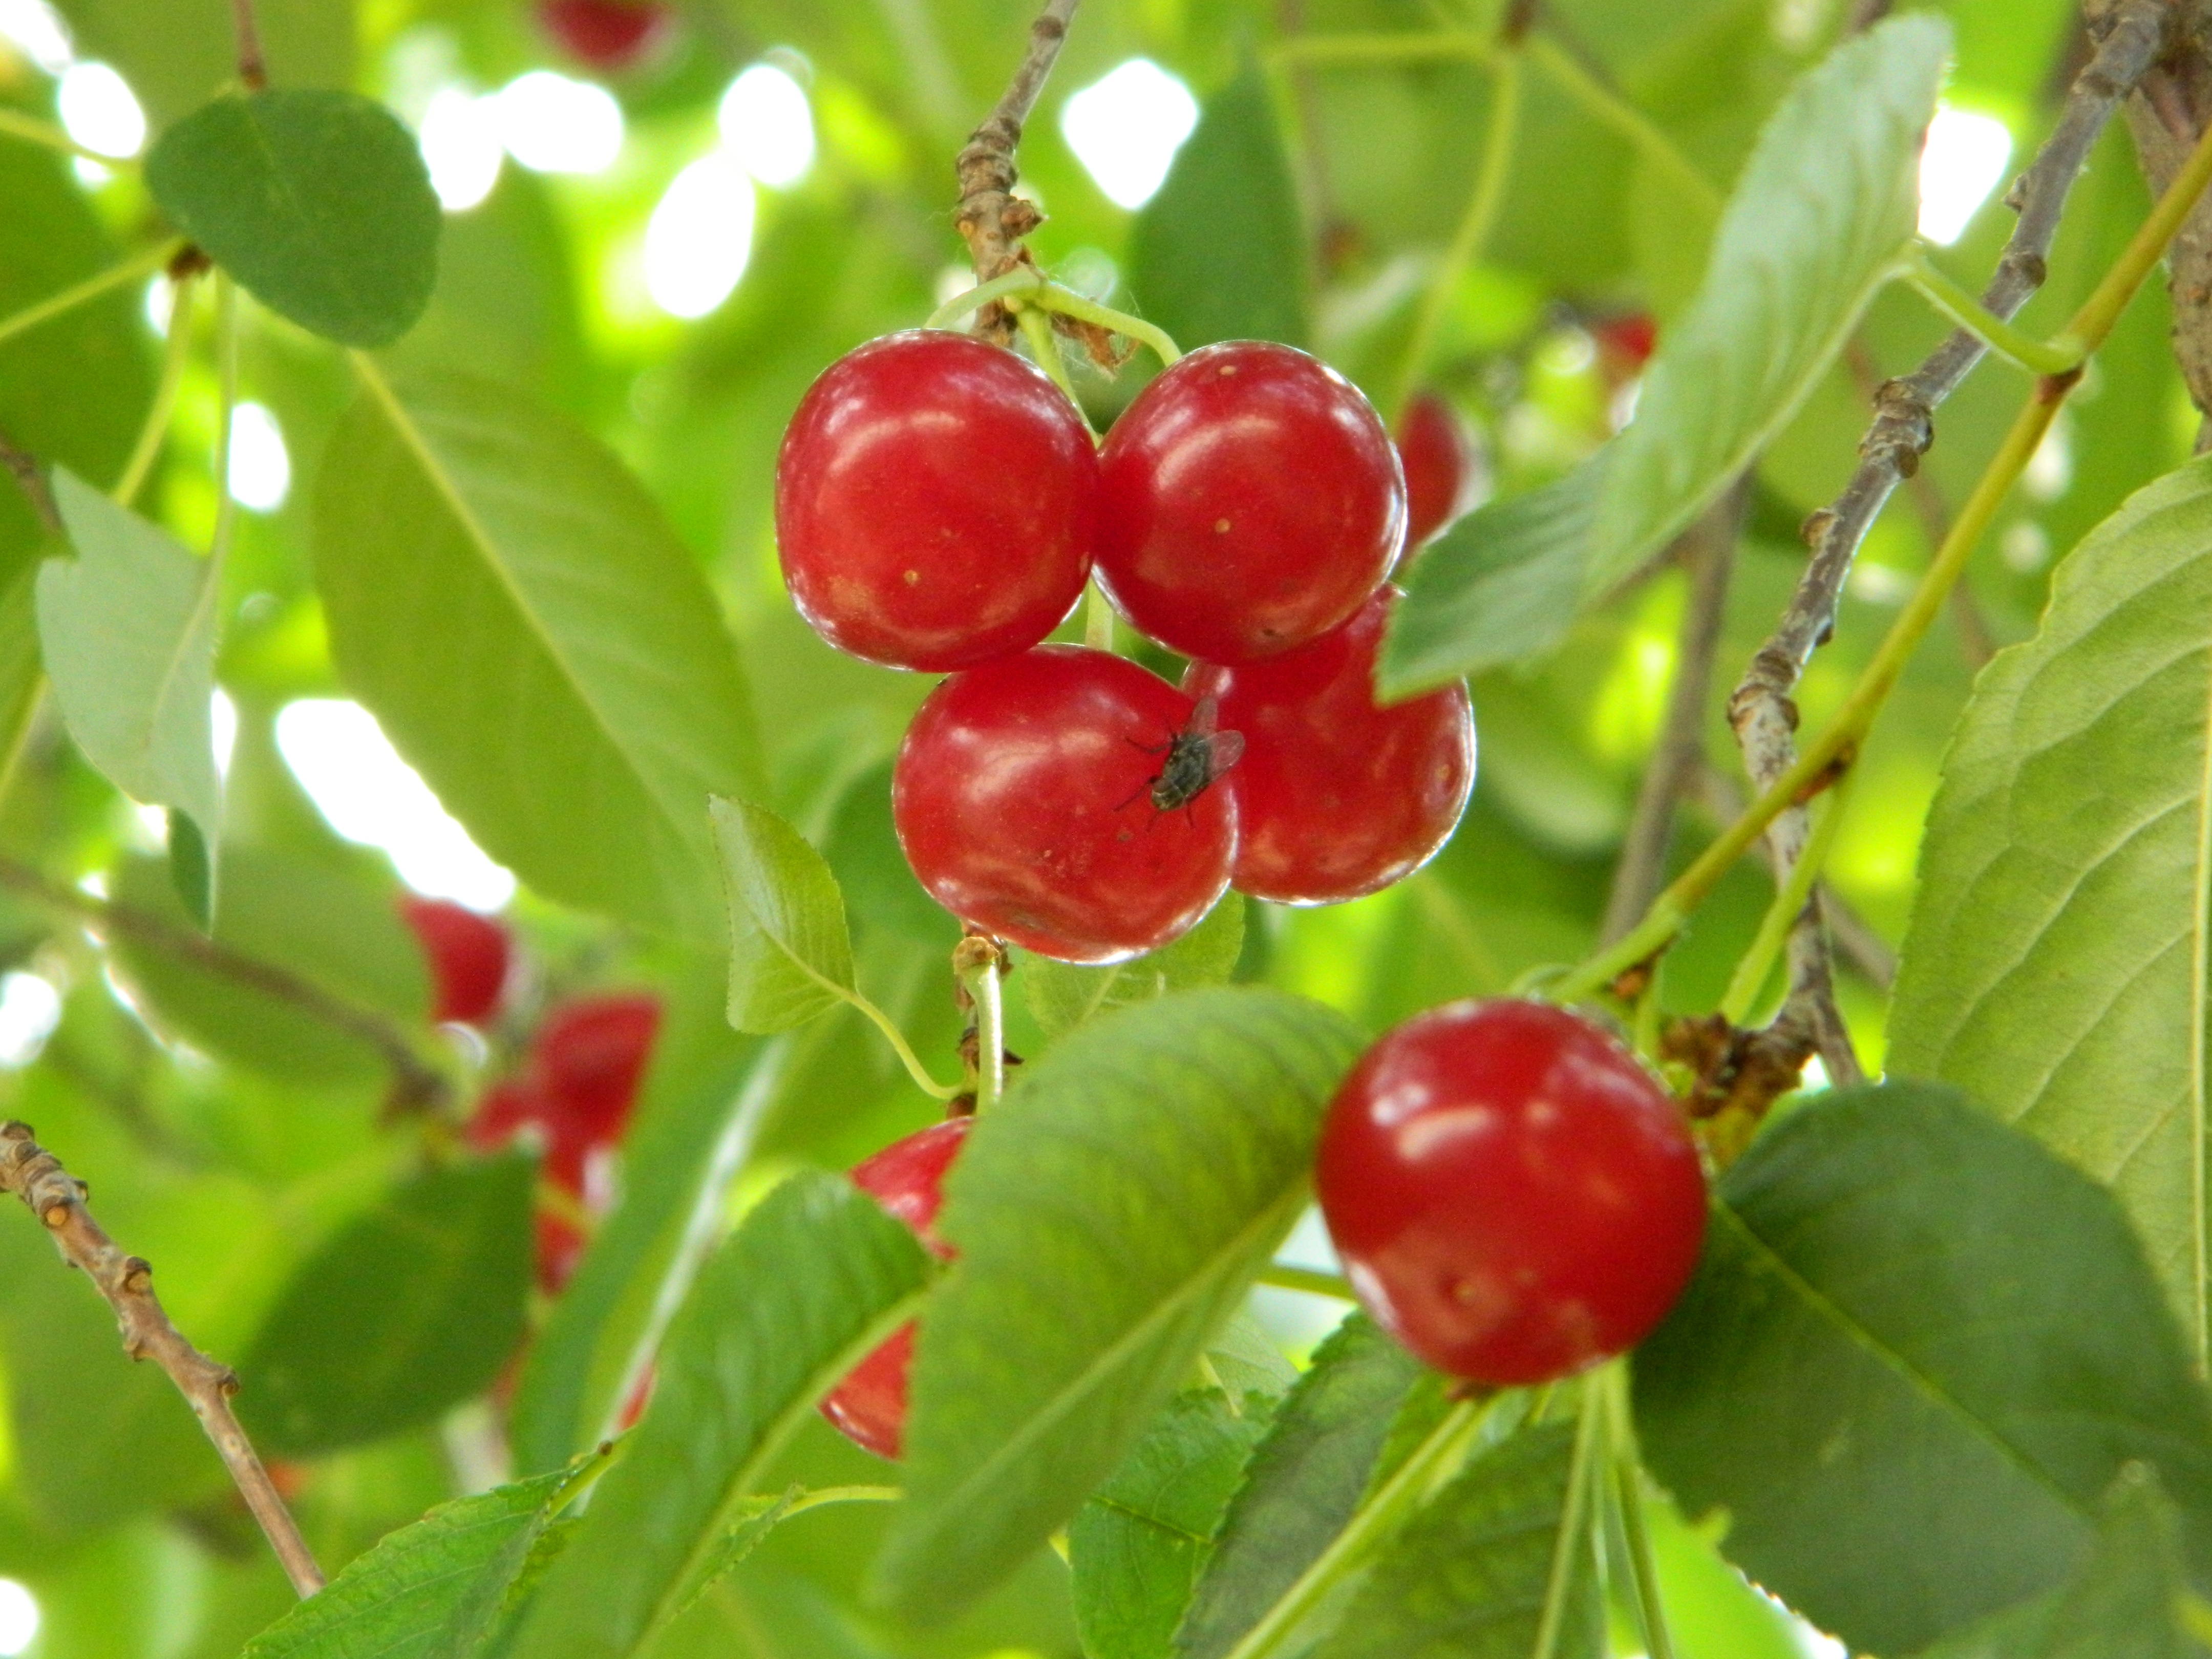
tree, branch, plant, fruit, berry, flower, food, green, produce, evergreen, garden, healthy, snack, shrub, cherry, hawthorn, rose hip, echo, bio, flowering plant, rose family, acerola, malpighia, currant, chokecherry, lingonberry, fruit garden, orchad, land plant, chinese hawthorn, schisandra, elaeagnus multiflora